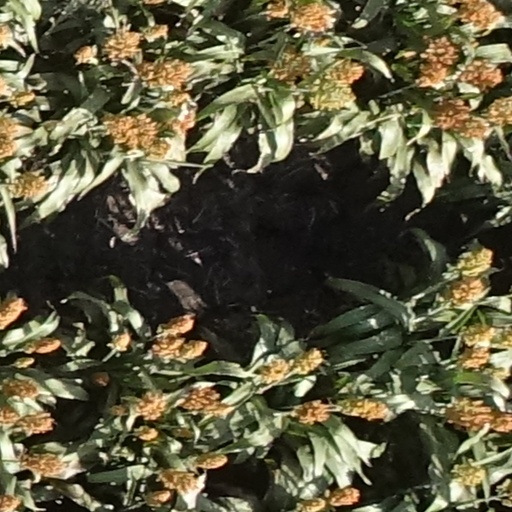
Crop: sorghum